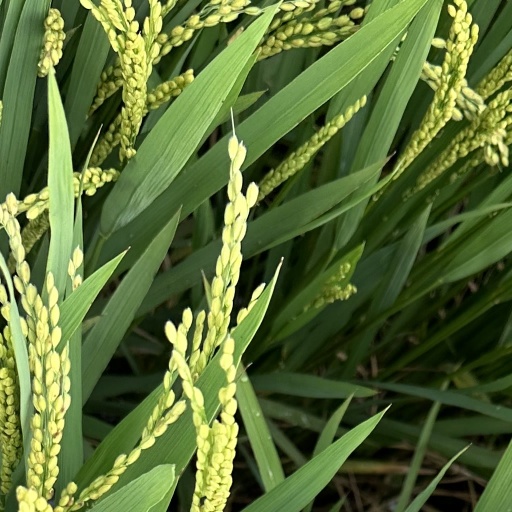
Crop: rice